List of bus routes in Metro Manila

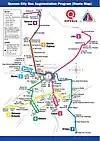
QCity Bus Service map as of December 2020.

Launched in March 2015, the Premium Point-to-Point (P2P) Bus Service, formerly known as "Express Connect", is an express bus service connecting the suburbs to the central business districts and the international gateways. It initially operated between Quezon City and Makati, with a third route to SM Mall of Asia in Pasay.